Tom Clarke (footballer, born 1987)

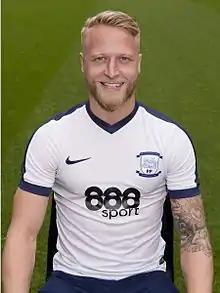
Clarke in 2016

Thomas Clarke (born 21 December 1987) is an English former professional footballer who played as a defender or midfielder. He played for Huddersfield Town, Preston North End and Salford City. Clarke is a former England youth international, having represented England at both under-18 and under-19 level.